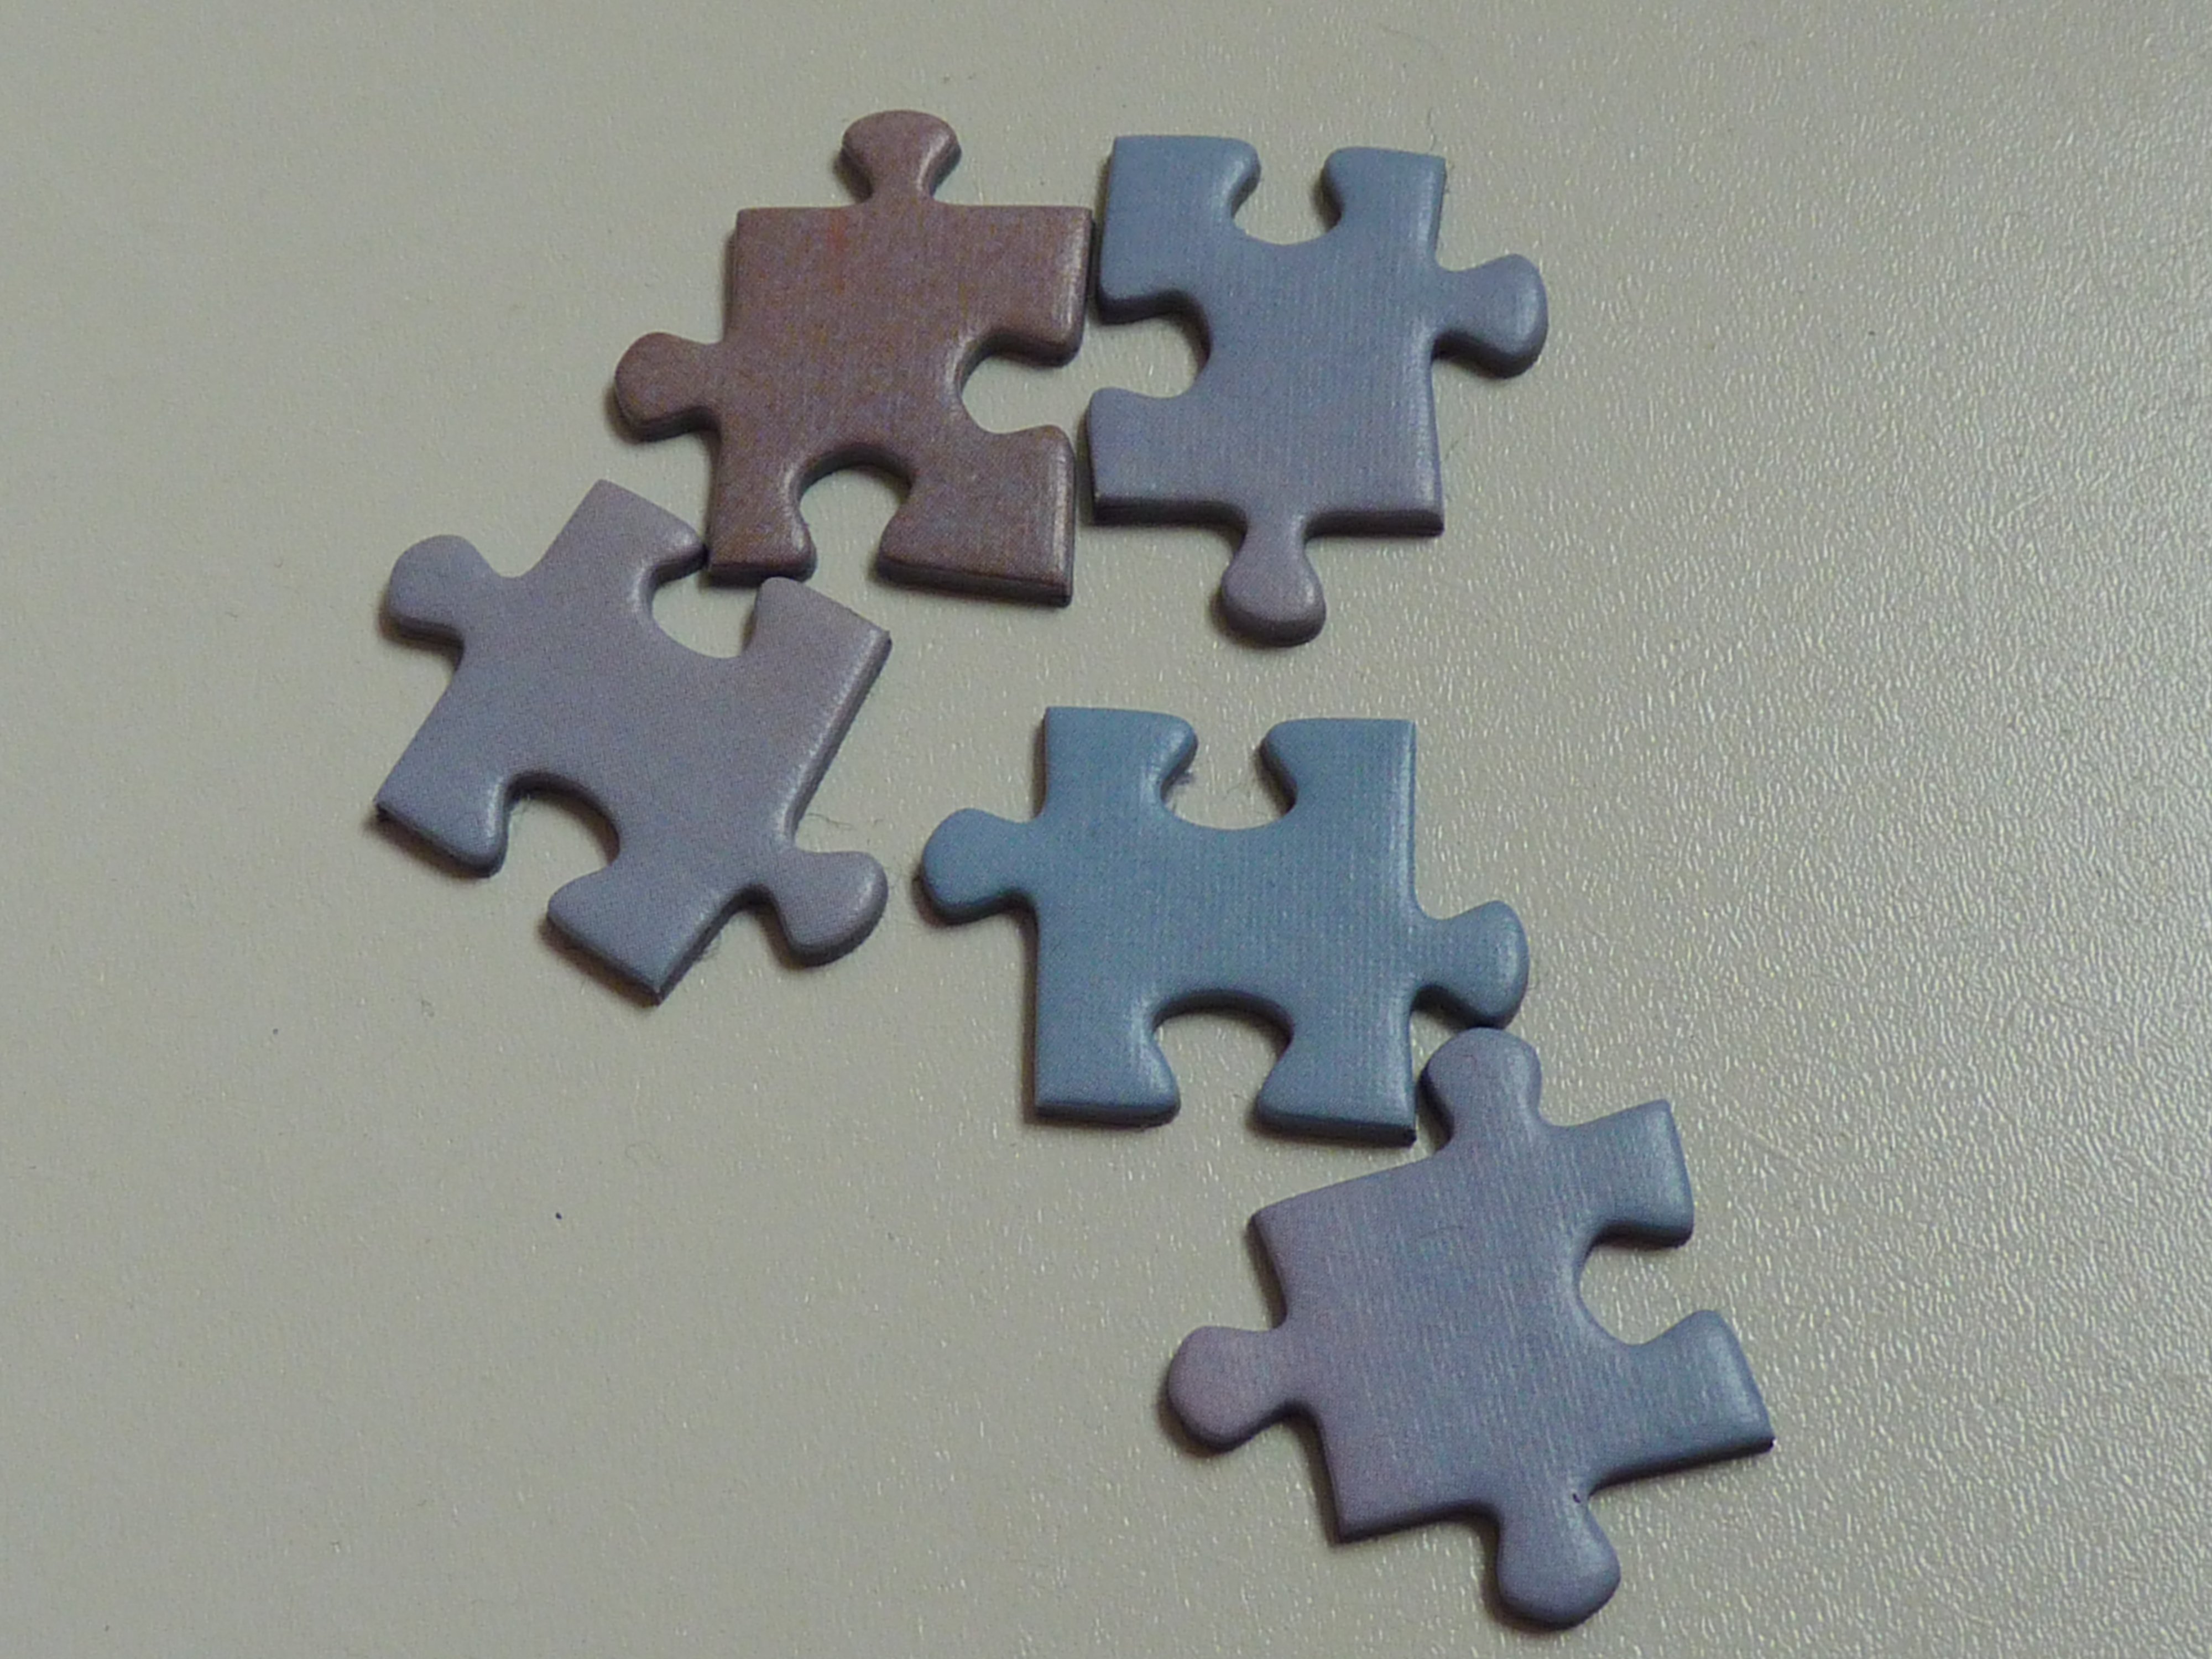
play, number, toy, puzzle, puzzle piece